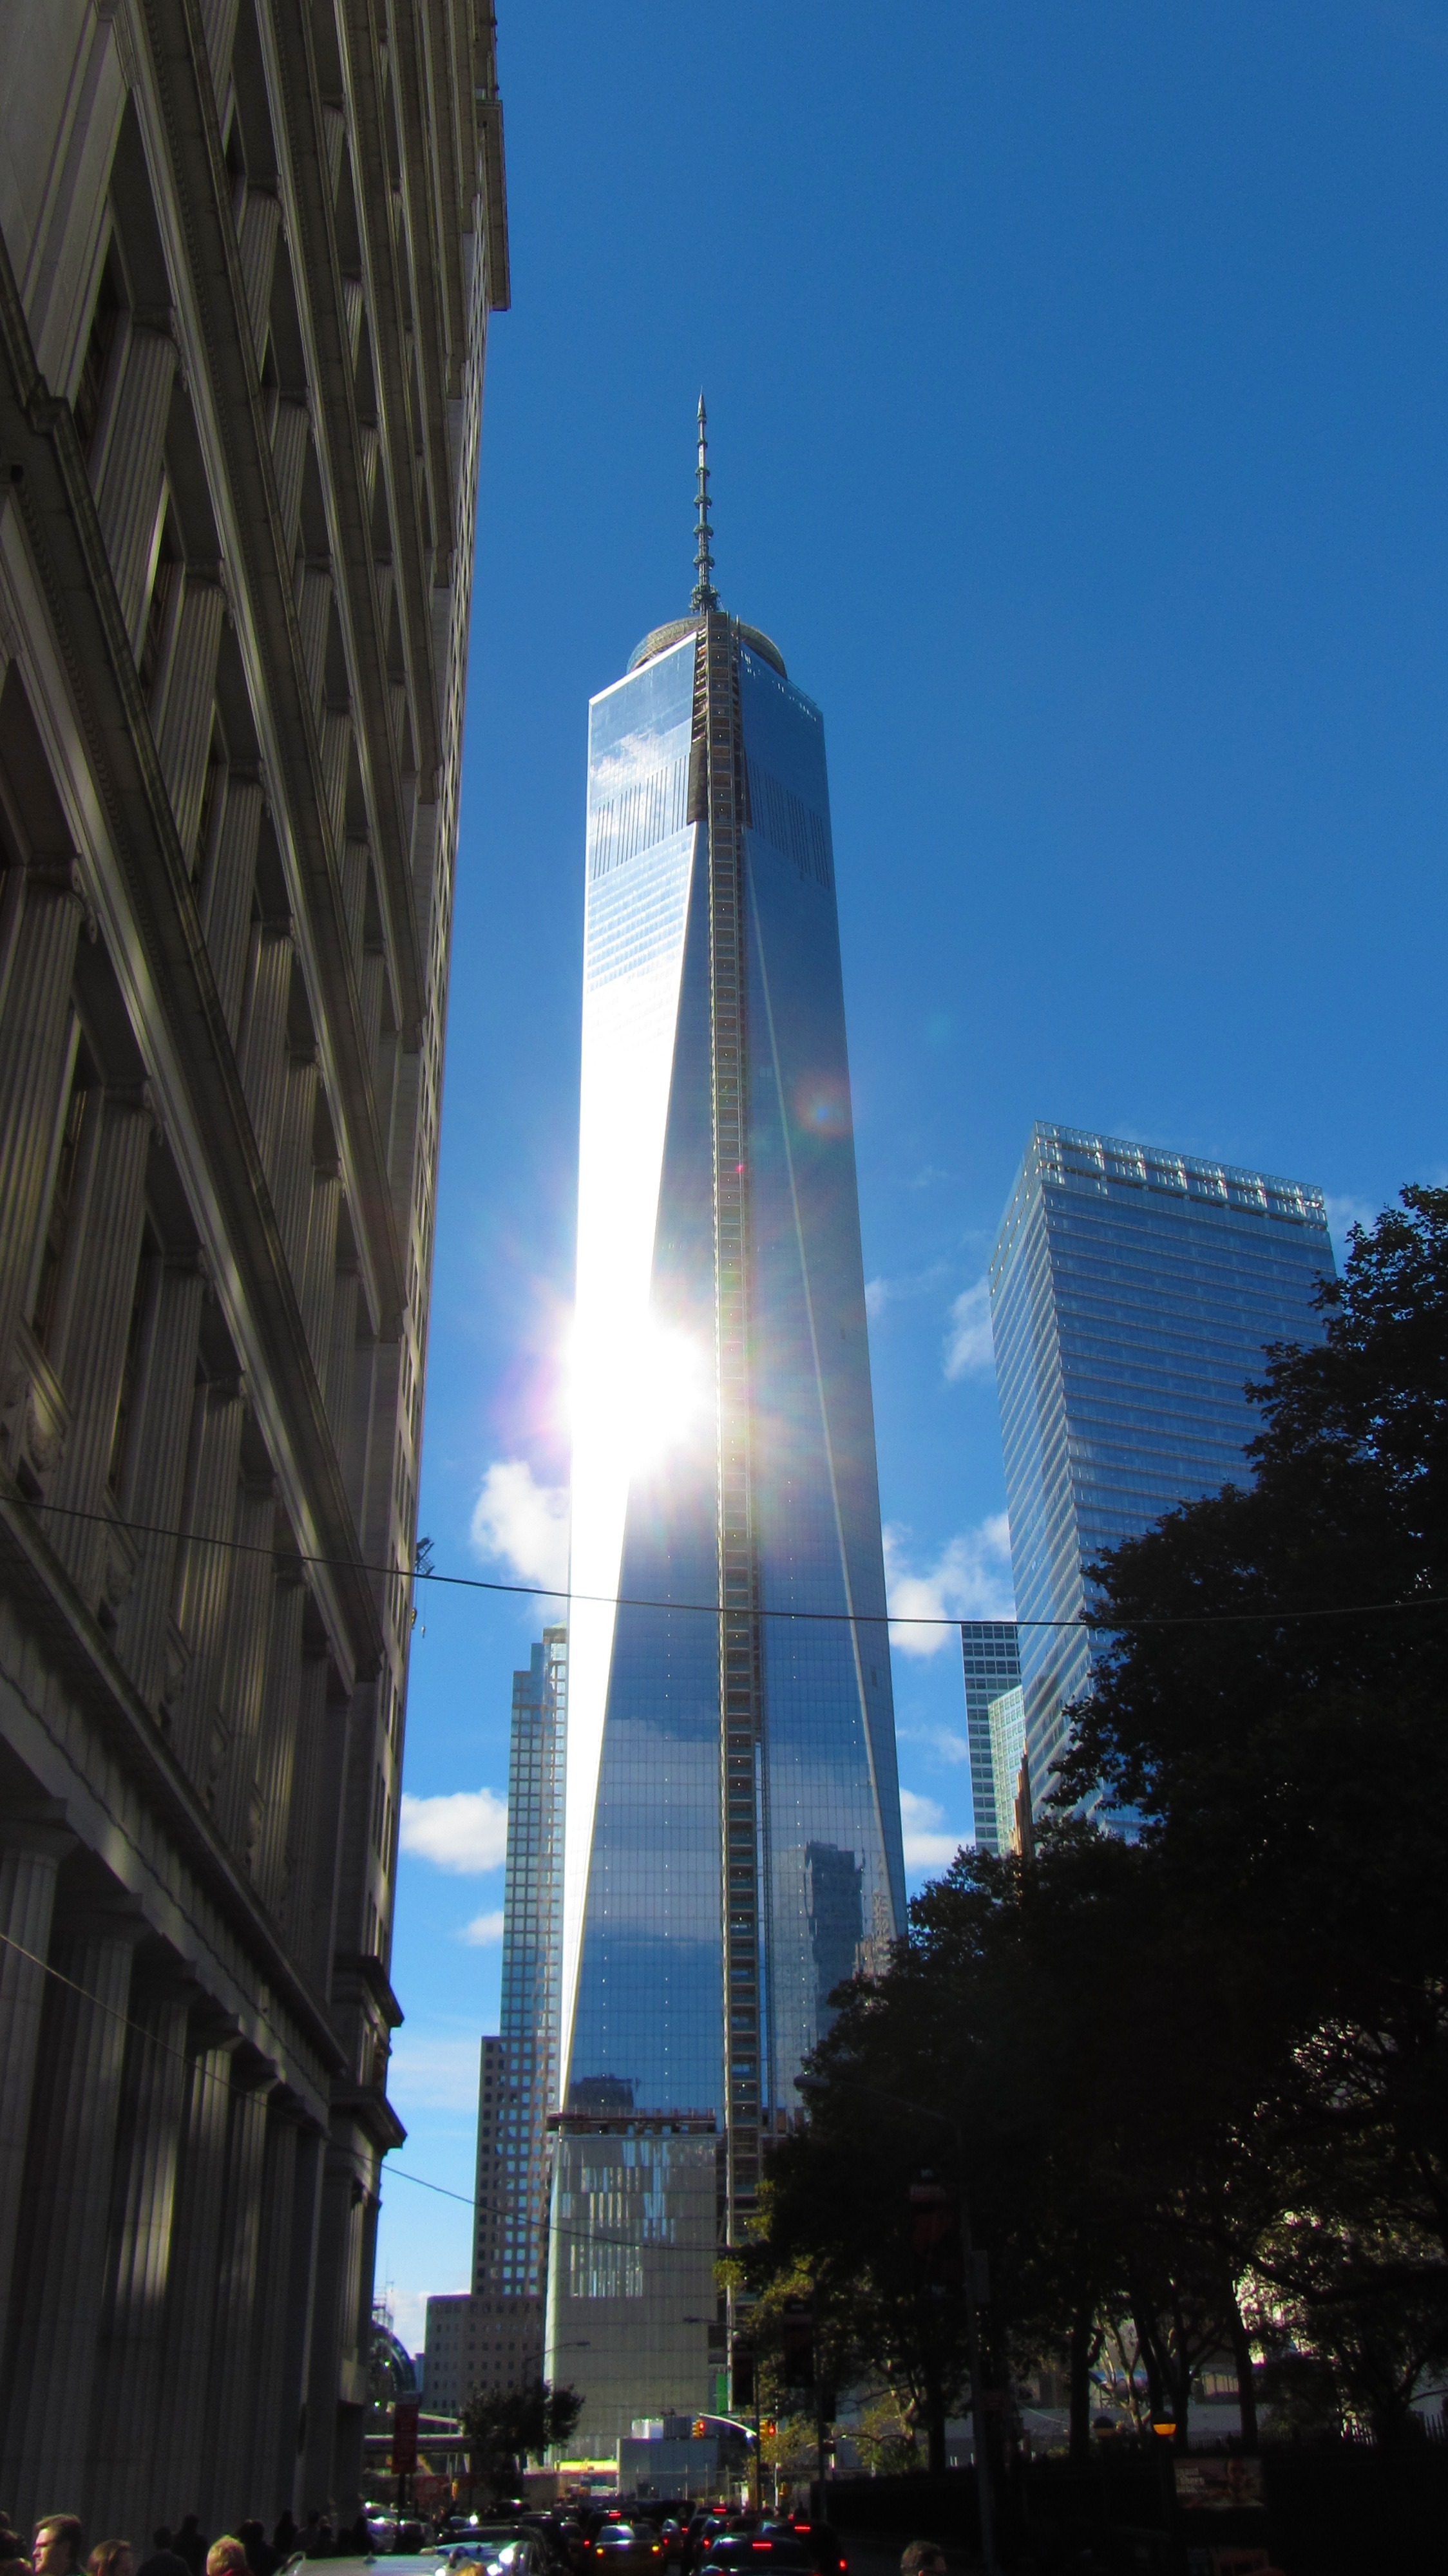
skyline, building, city, skyscraper, new york, manhattan, new york city, cityscape, downtown, tower, nyc, landmark, ground zero, world trade center, tower block, ny, metropolis, one world trade center, urban area, human settlement, metropolitan area